Andriy Kutsenko

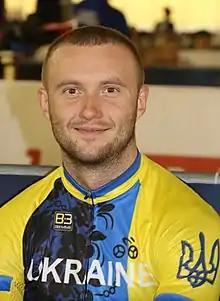
Kutsenko in 2017

Andriy Kutsenko (28 December 1989 – 3 July 2024) was a Ukrainian track cyclist who competed in the team sprint event at the 2013 UCI Track Cycling World Championships. He was raised in Lviv Oblast.